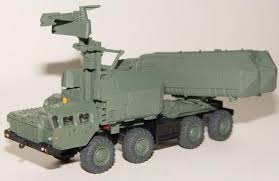
Label: 30N6E